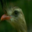
Label: bird